Emiran

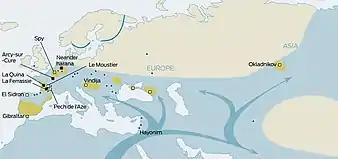
Expansion of early modern humans from Africa through the Levant.

Emiran culture was a culture that existed in the Levant (Lebanon, Palestine, Syria, Israel, Jordan, Egypt and Arabia) between the Middle Paleolithic and the Upper Paleolithic periods. It is the oldest known of the Upper Paleolithic cultures and remains an enigma as it transitionally has no clear African progenitor. This has led some scholars to conclude that the Emiran is indigenous to the Levant. However, some argue that it reflects broader technological trends observed earlier in North Africa, at older sites like Taramsa 1 in Egypt, "which contains modern human remains dated to 75,000 years ago".